Susanna Roxman

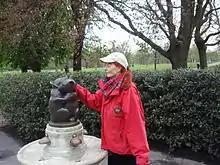
Poet Susanna Roxman in Kensington Gardens, London

Roxman has contributed poems and lyrical prose to more than 60 literary magazines world-wide. These include: